Kiwaia lithodes

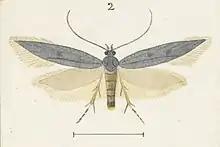
Watercolour by George Hudson c. 1927

Kiwaia lithodes is a moth in the family Gelechiidae. It was described by Edward Meyrick in 1886. It is found in New Zealand.